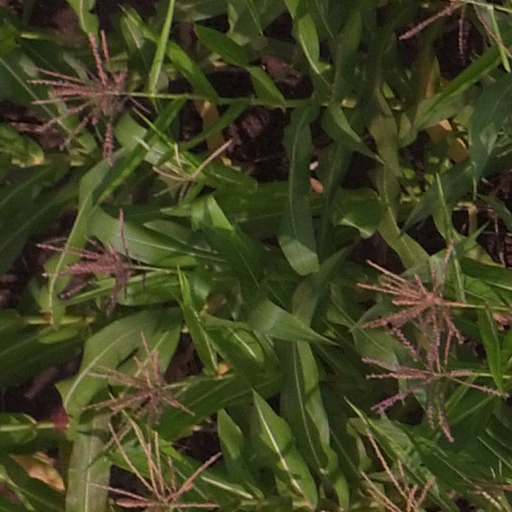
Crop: maize; corn